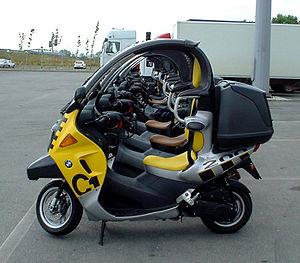
Le C1 est un modèle de scooter produit par le constructeur allemand BMW.